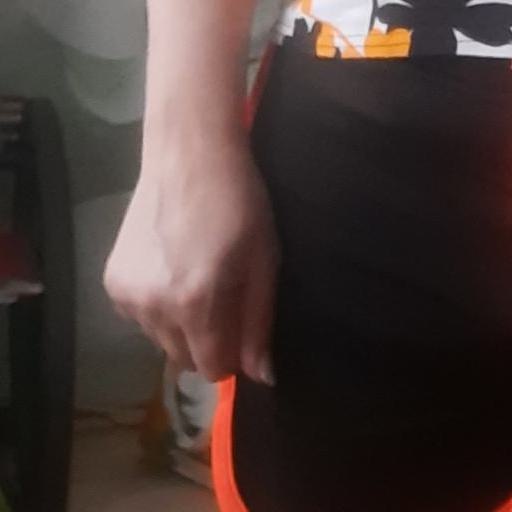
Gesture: no_gesture